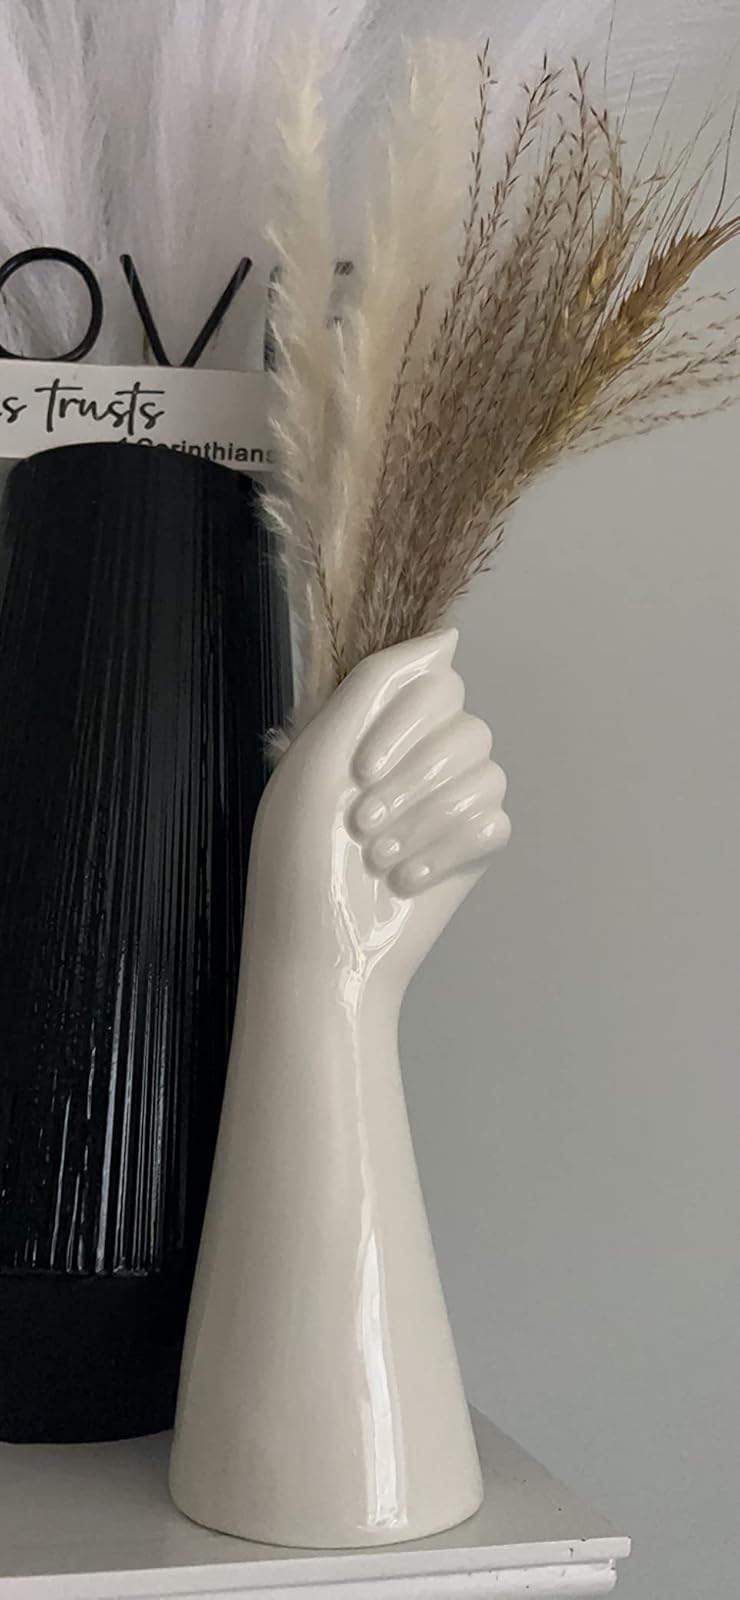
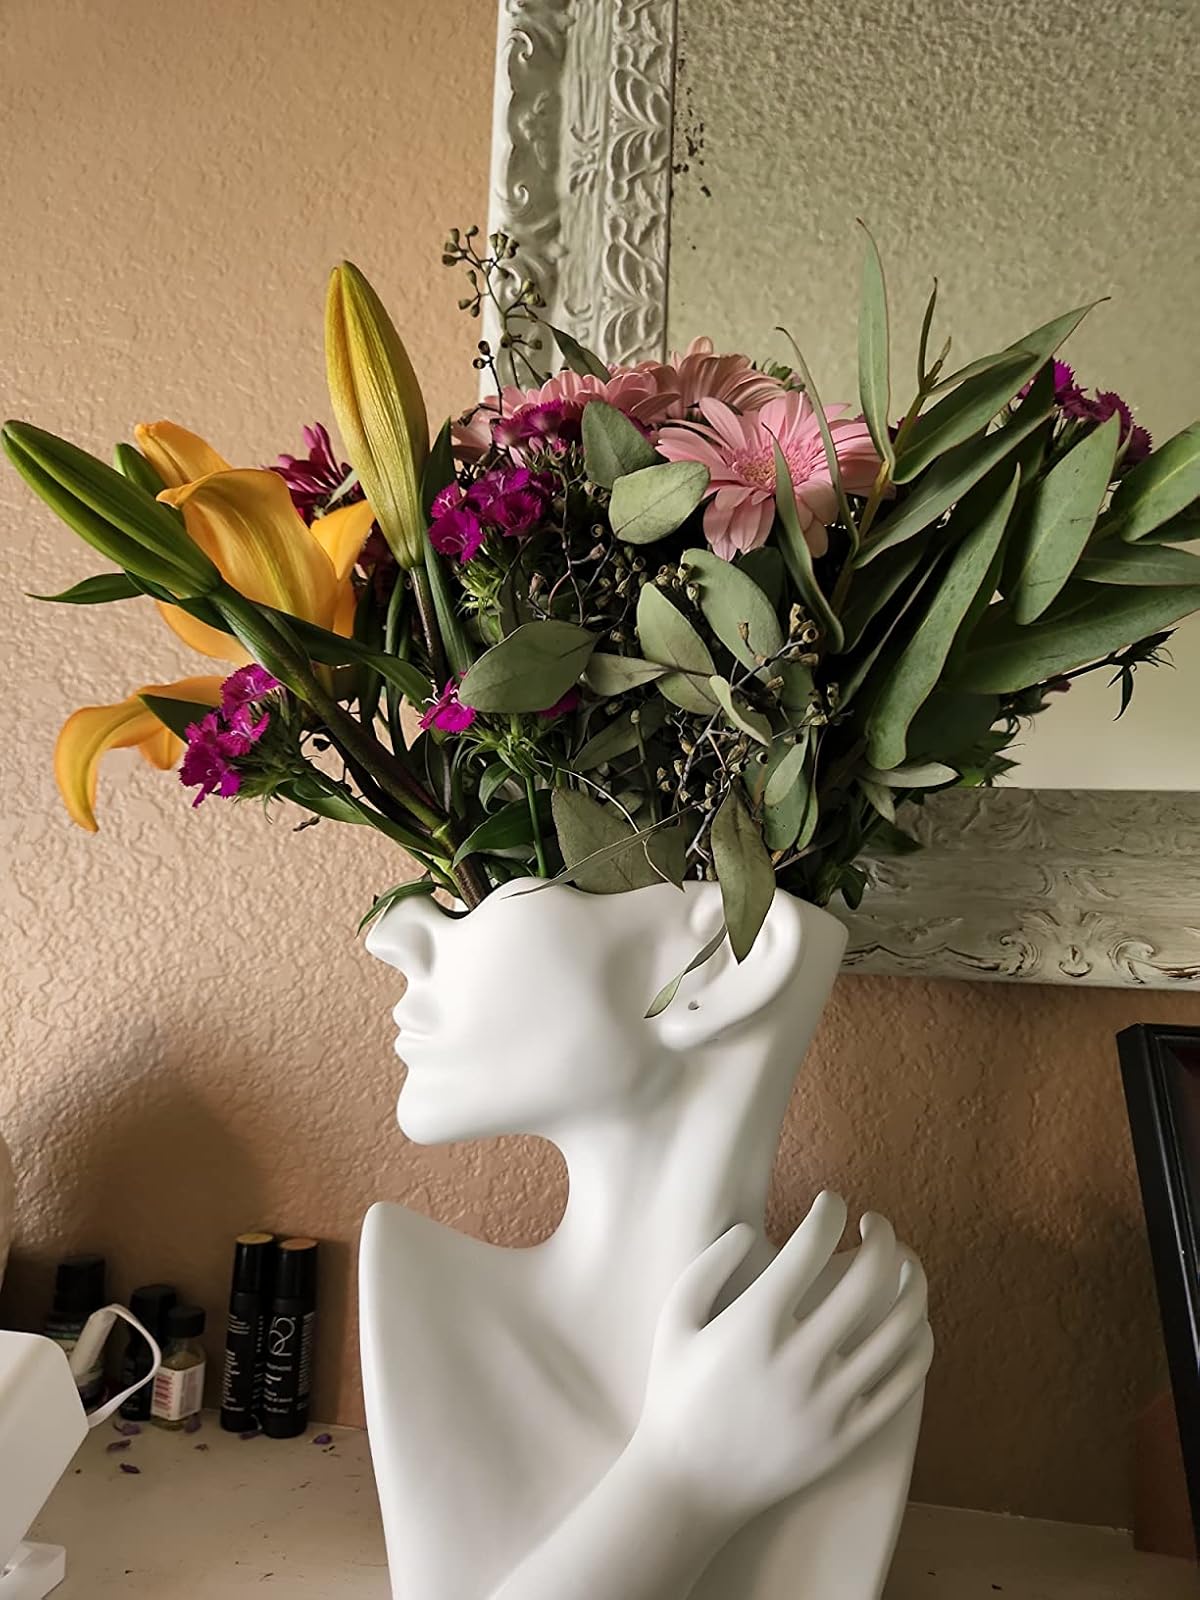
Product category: vase
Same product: no